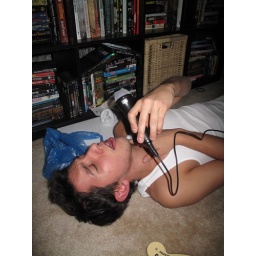
picture yourself in a boat by the river